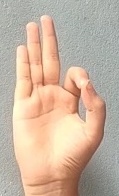
ASL sign: F